Bengal Native Infantry

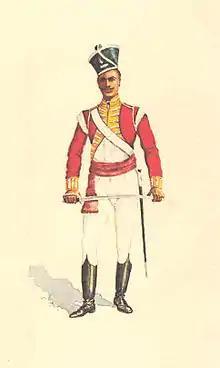
Subadar of the 21st Bengal Native Infantry, 1819 (published in "An Assemblage of Indian Army Soldiers & Uniforms from the original paintings by the late Chater Paul Chater")

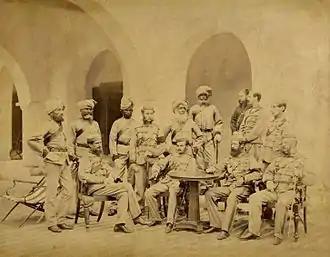
A group photograph of 21st (Punjab) Regiment of Bengal Native Infantry, 1866

The first locally recruited unit of the East India Company's forces in Bengal, raised in 1757 and present at the Battle of Plassey, was known as the Galliez Battalion (named after one of its first Captains) and called the "Lal Pultan" (Red Battalion) by its locally recruited members.